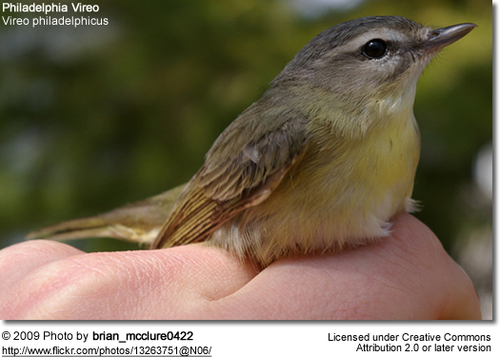
this tiny little fellow has a yellow breast and white neck, with black superciliary and crown.
this is a very small bird with a yellow belly and a white superciliary and a grey crown with a slender bill.
this bird has a yellow belly, brown wing and a grey head.
this bird has a yellow breast, a white belly, and a small billsmall bird with a whitish yellow belly, brownish wings, and a brownish gray head
this bird has wings that are brown and has a yellow belly
this bird has wings that are brown and has a yellow and white belly
this bird is yellow with brown and has a long, pointy beak.
this small bird has a pointed bill and dark grey head feathers, with dirty yellow white belly feathers.
this small bird has a yellow and white belly and brown wings and head.
Species: Philadelphia Vireo